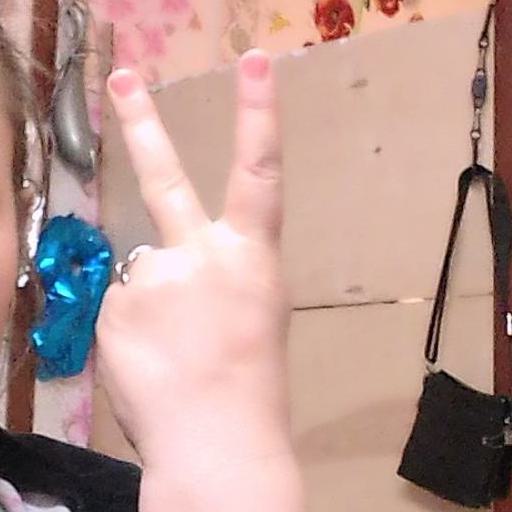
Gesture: peace_inverted